Historical fires of Stockholm

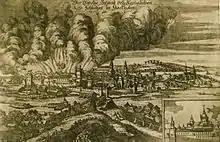
Palace fire in 1697

Among the first fires that broke out on a large scale prior to the city plan changes was the Great Fire in 1625 that devastated the southwestern parts of Stadsholmen. The fire began in the evening of September 1, 1625, in a house along the bottom at Kåkbrinken and extended all the way up to the West Long Street stone house, and for some time the German church was under threat. The fire lasted three days and destroyed a fifth of the infrastructure of Stockholm at the time.